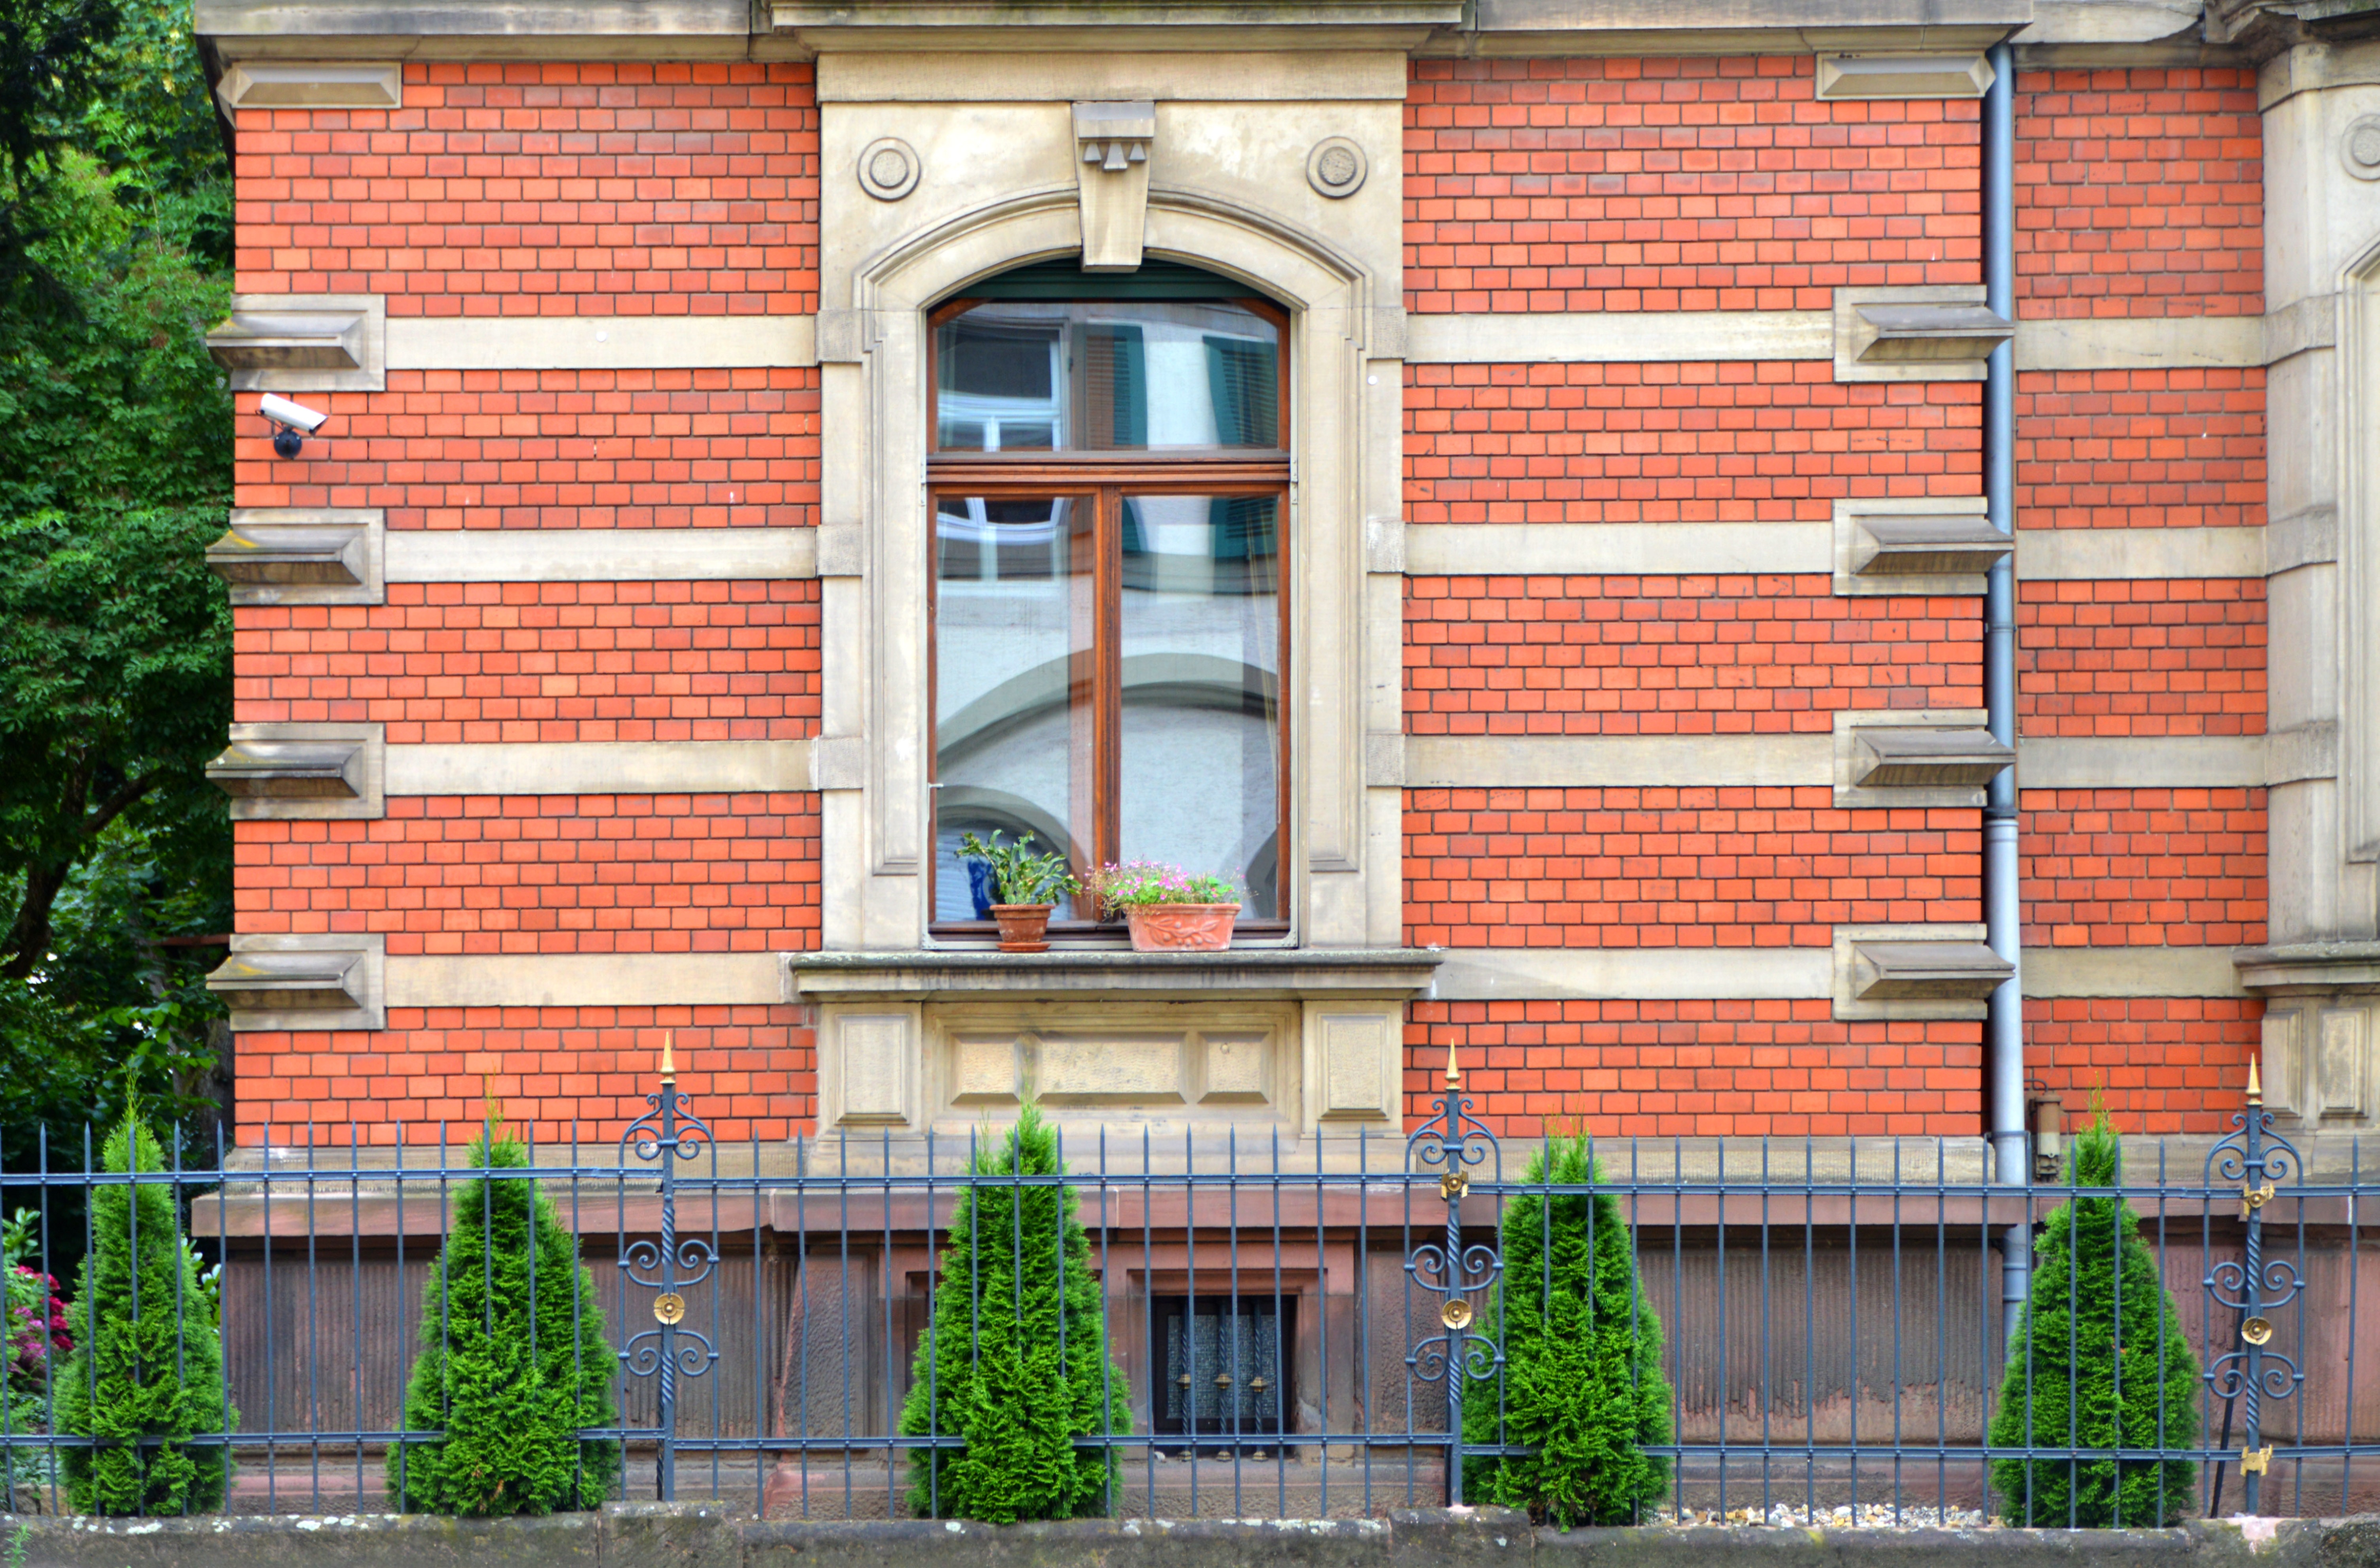
architecture, structure, window, building, wall, downtown, reflection, facade, brick, brickwork, art nouveau, siding, neighbourhood, sand stone, urban area, bach stone, residential area, window covering